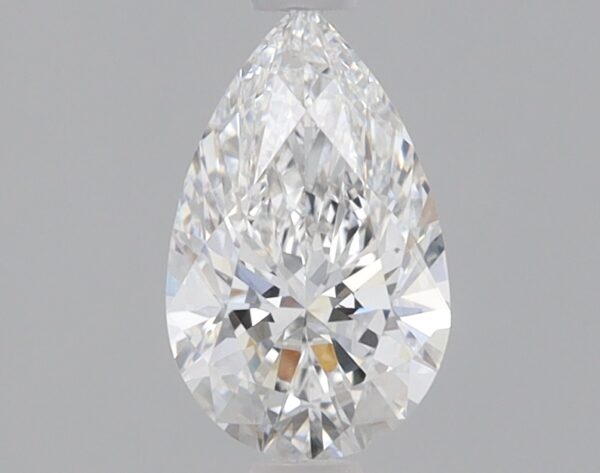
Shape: pear
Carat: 0.81
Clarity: VS1
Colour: F
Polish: EX
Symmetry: EX
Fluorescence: NONE
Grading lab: IGI
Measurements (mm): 8.4 x 5.19 x 3.26